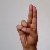
The image shows a hand gesture representing the letter 'U' in Indian Sign Language.